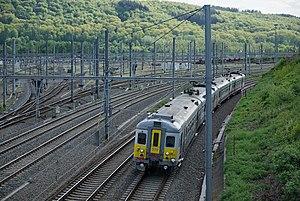
La ligne 130 Namur - Tamines - Charleroi Sud, dite « ligne de la basse Sambre » dessert une vallée industrielle émaillée de charbonnages et d'industries sidérurgiques et extractives : carrières, et par le passé, mines.